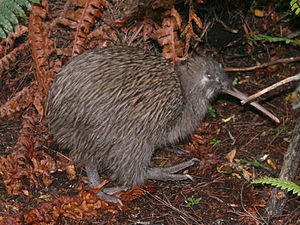
New Zealand / Geografi / Fauna
Kiwier er flyveudygtige fugle, som er endemiske for New Zealand.
New Zealand er en stat beliggende i Stillehavet på den sydlige halvkugle, opkaldt efter den nederlandske provins Zeeland.